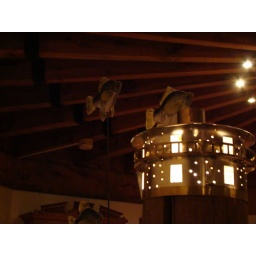
round house lantern and fish flying in the air